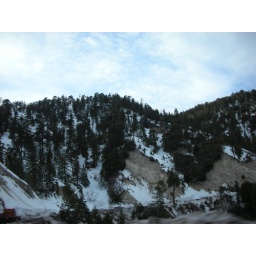
We were in the mountains and NCIS my favoritest show came to venice beach and we got shots!